Pakyong district

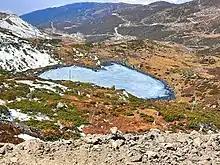
Gnathang Heart Lake, Gnathang Pakyong District Sikkim

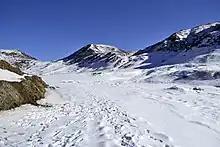
Gnathang Valley Pakyong District Sikkim during Winters perfect for Snowboarding

Other important wild animals include Snow Leopard, Himalayan black bear, Clouded leopard, Large Indian civet etc.